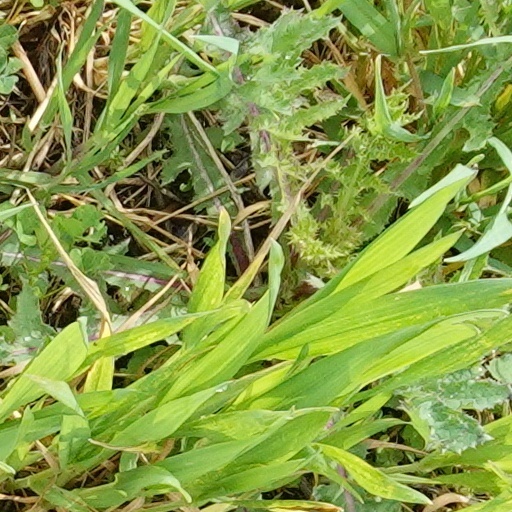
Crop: wheat